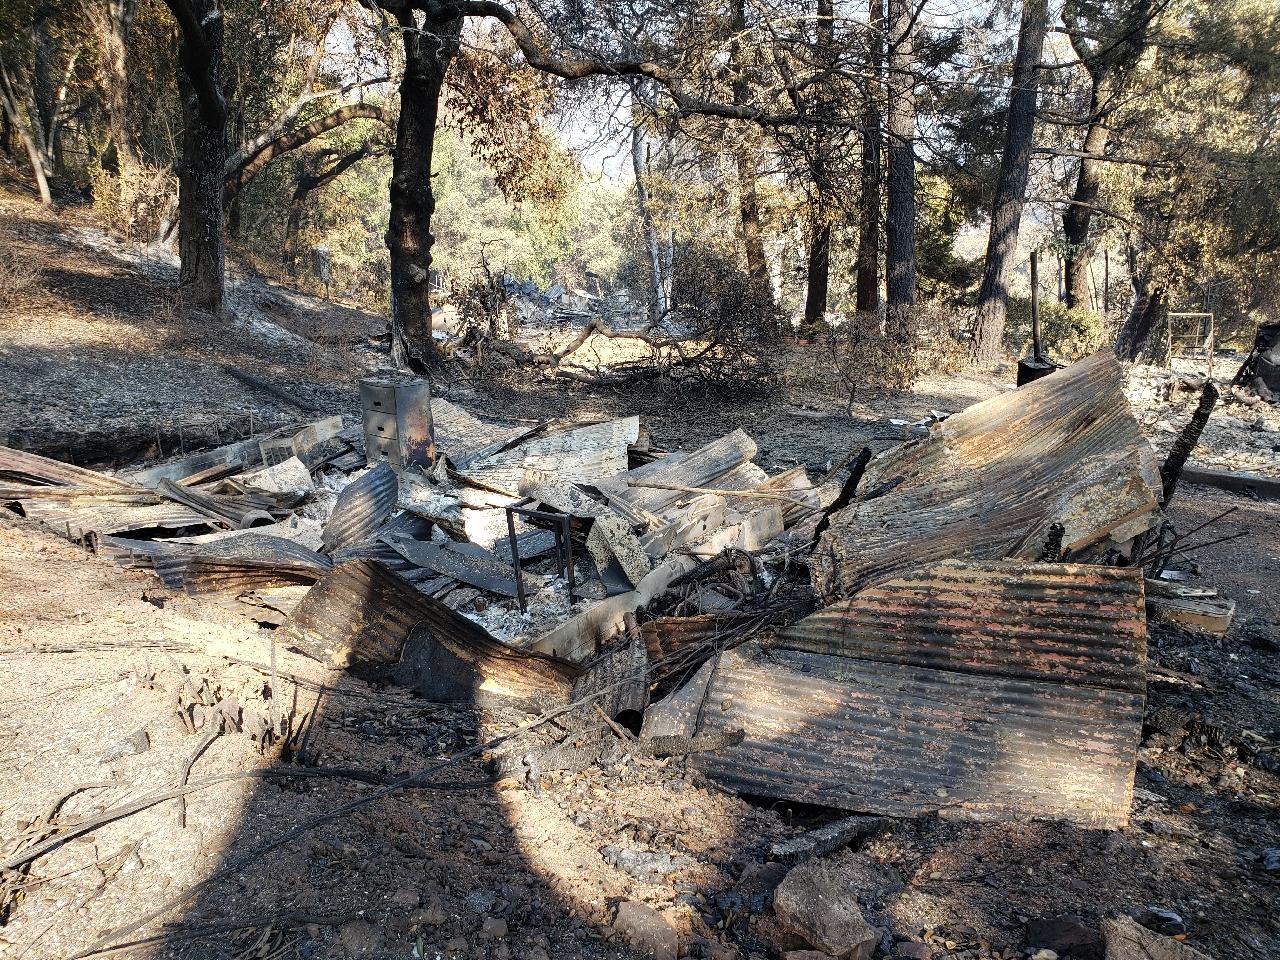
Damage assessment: destroyed